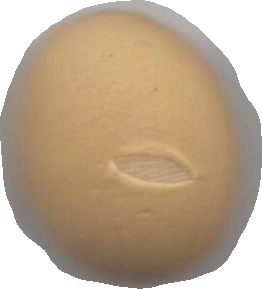
Variety: Dega